American Federation of Labor

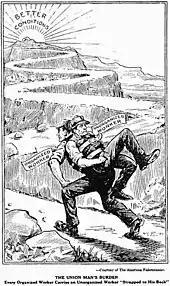
1922 cartoon from the "American Federationist". The caption reads: The Union Man's Burden; Every organized worker carries an unorganized worker "strapped to his back".

The A.F. of L. vigorously opposed unrestricted immigration from Europe for moral, cultural, and racial reasons. The issue unified the workers who feared that an influx of new workers would flood the labor market and lower wages. Nativism was not a factor because upwards of half the union members were themselves immigrants or the sons of immigrants from Ireland, Germany and Britain. Nativism was a factor when the A.F. of L. even more strenuously opposed all immigration from Asia because it represented (to its Euro-American members) an alien culture that could not be assimilated into American society. The A.F. of L. intensified its opposition after 1906 and was instrumental in passing immigration restriction bills from the 1890s to the 1920s, such as the 1921 Emergency Quota Act and the Immigration Act of 1924, and seeing that they were strictly enforced.